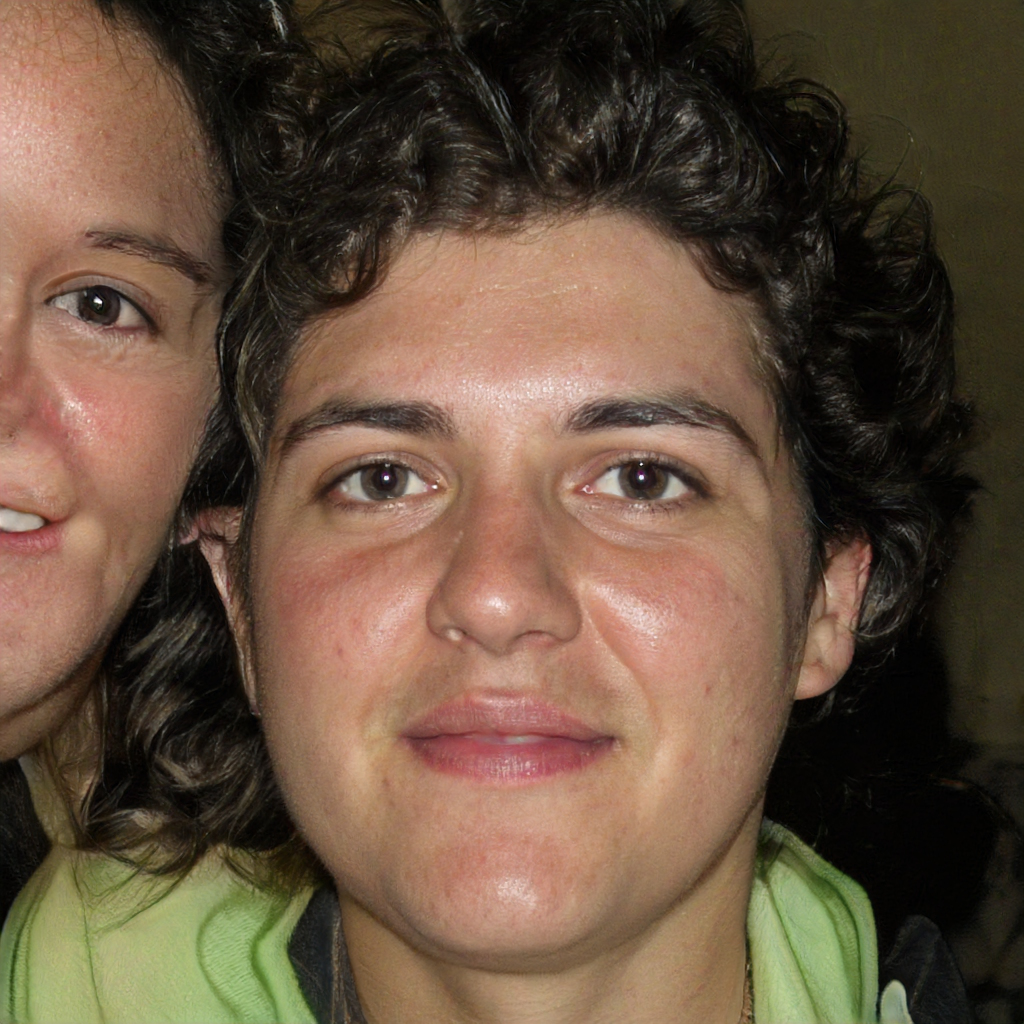
Label: Colored